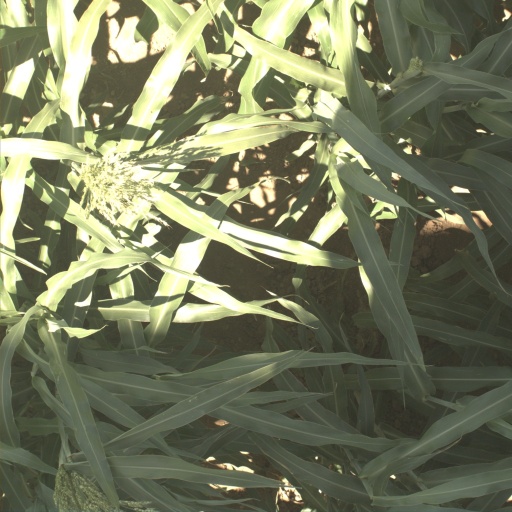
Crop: sorghum